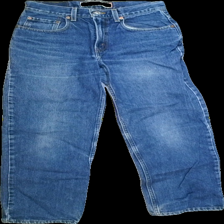
View: front
Type: Jeans
Category: Ladies
Brand: Levi'S
Colors: Blue
Material: 100%cotton
Cut: Regular
Season: Autumn
Price range: 100-150
Recommended usage: Reuse